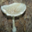
Label: mushroom